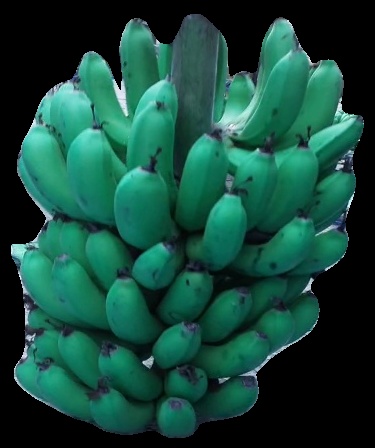
Variety: pachbale
Grade: grade2